German Templer colonies in Palestine

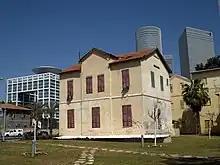
The remains of Templer buildings of Sarona in HaKirya, Tel Aviv

In 1871, a third colony was set up in Sarona, as the Templers' first agricultural colony, on the road from Jaffa to Nablus. In 1873 a fourth colony was established in the Valley of Refaim outside Jerusalem's Old City.